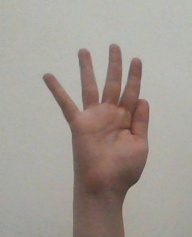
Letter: sheen